McDonnell Douglas F-4 Phantom II

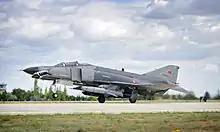
A Turkish Air Force F-4E Phantom II aircraft armed with Popeye missiles takes off from Third Air Force Base Konya, Turkey, during Exercise Anatolian Eagle.

The West German Air Force ("Luftwaffe") found itself in need of numerous new aircraft following the December 1967 publication of NATO's new flexible response doctrine. With the move back towards fighting a conventional war in Europe, there was a need for both far more capable photoreconnaissance and fighter aircraft, with the RF-104G and F-104G fleets respectively being considered obsolescent due to their inability to operate in bad weather, at night, and in the latter's case, its performance being deemed insufficient for the air defense and air superiority missions against the MiG-21 that was fielded en masse by Warsaw Pact air forces. These new aircraft would need to enter service relatively quickly as well, with age and fatigue rates putting Luftwaffe strength below the required numbers by 1976. However, with the ongoing development of the Panavia Tornado there was insufficient capital to design new aircraft for these roles, and thus foreign models would have to be procured.